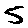
Label: 5